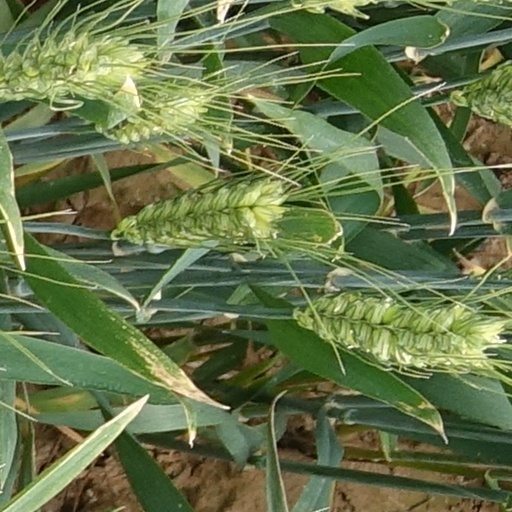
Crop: wheat